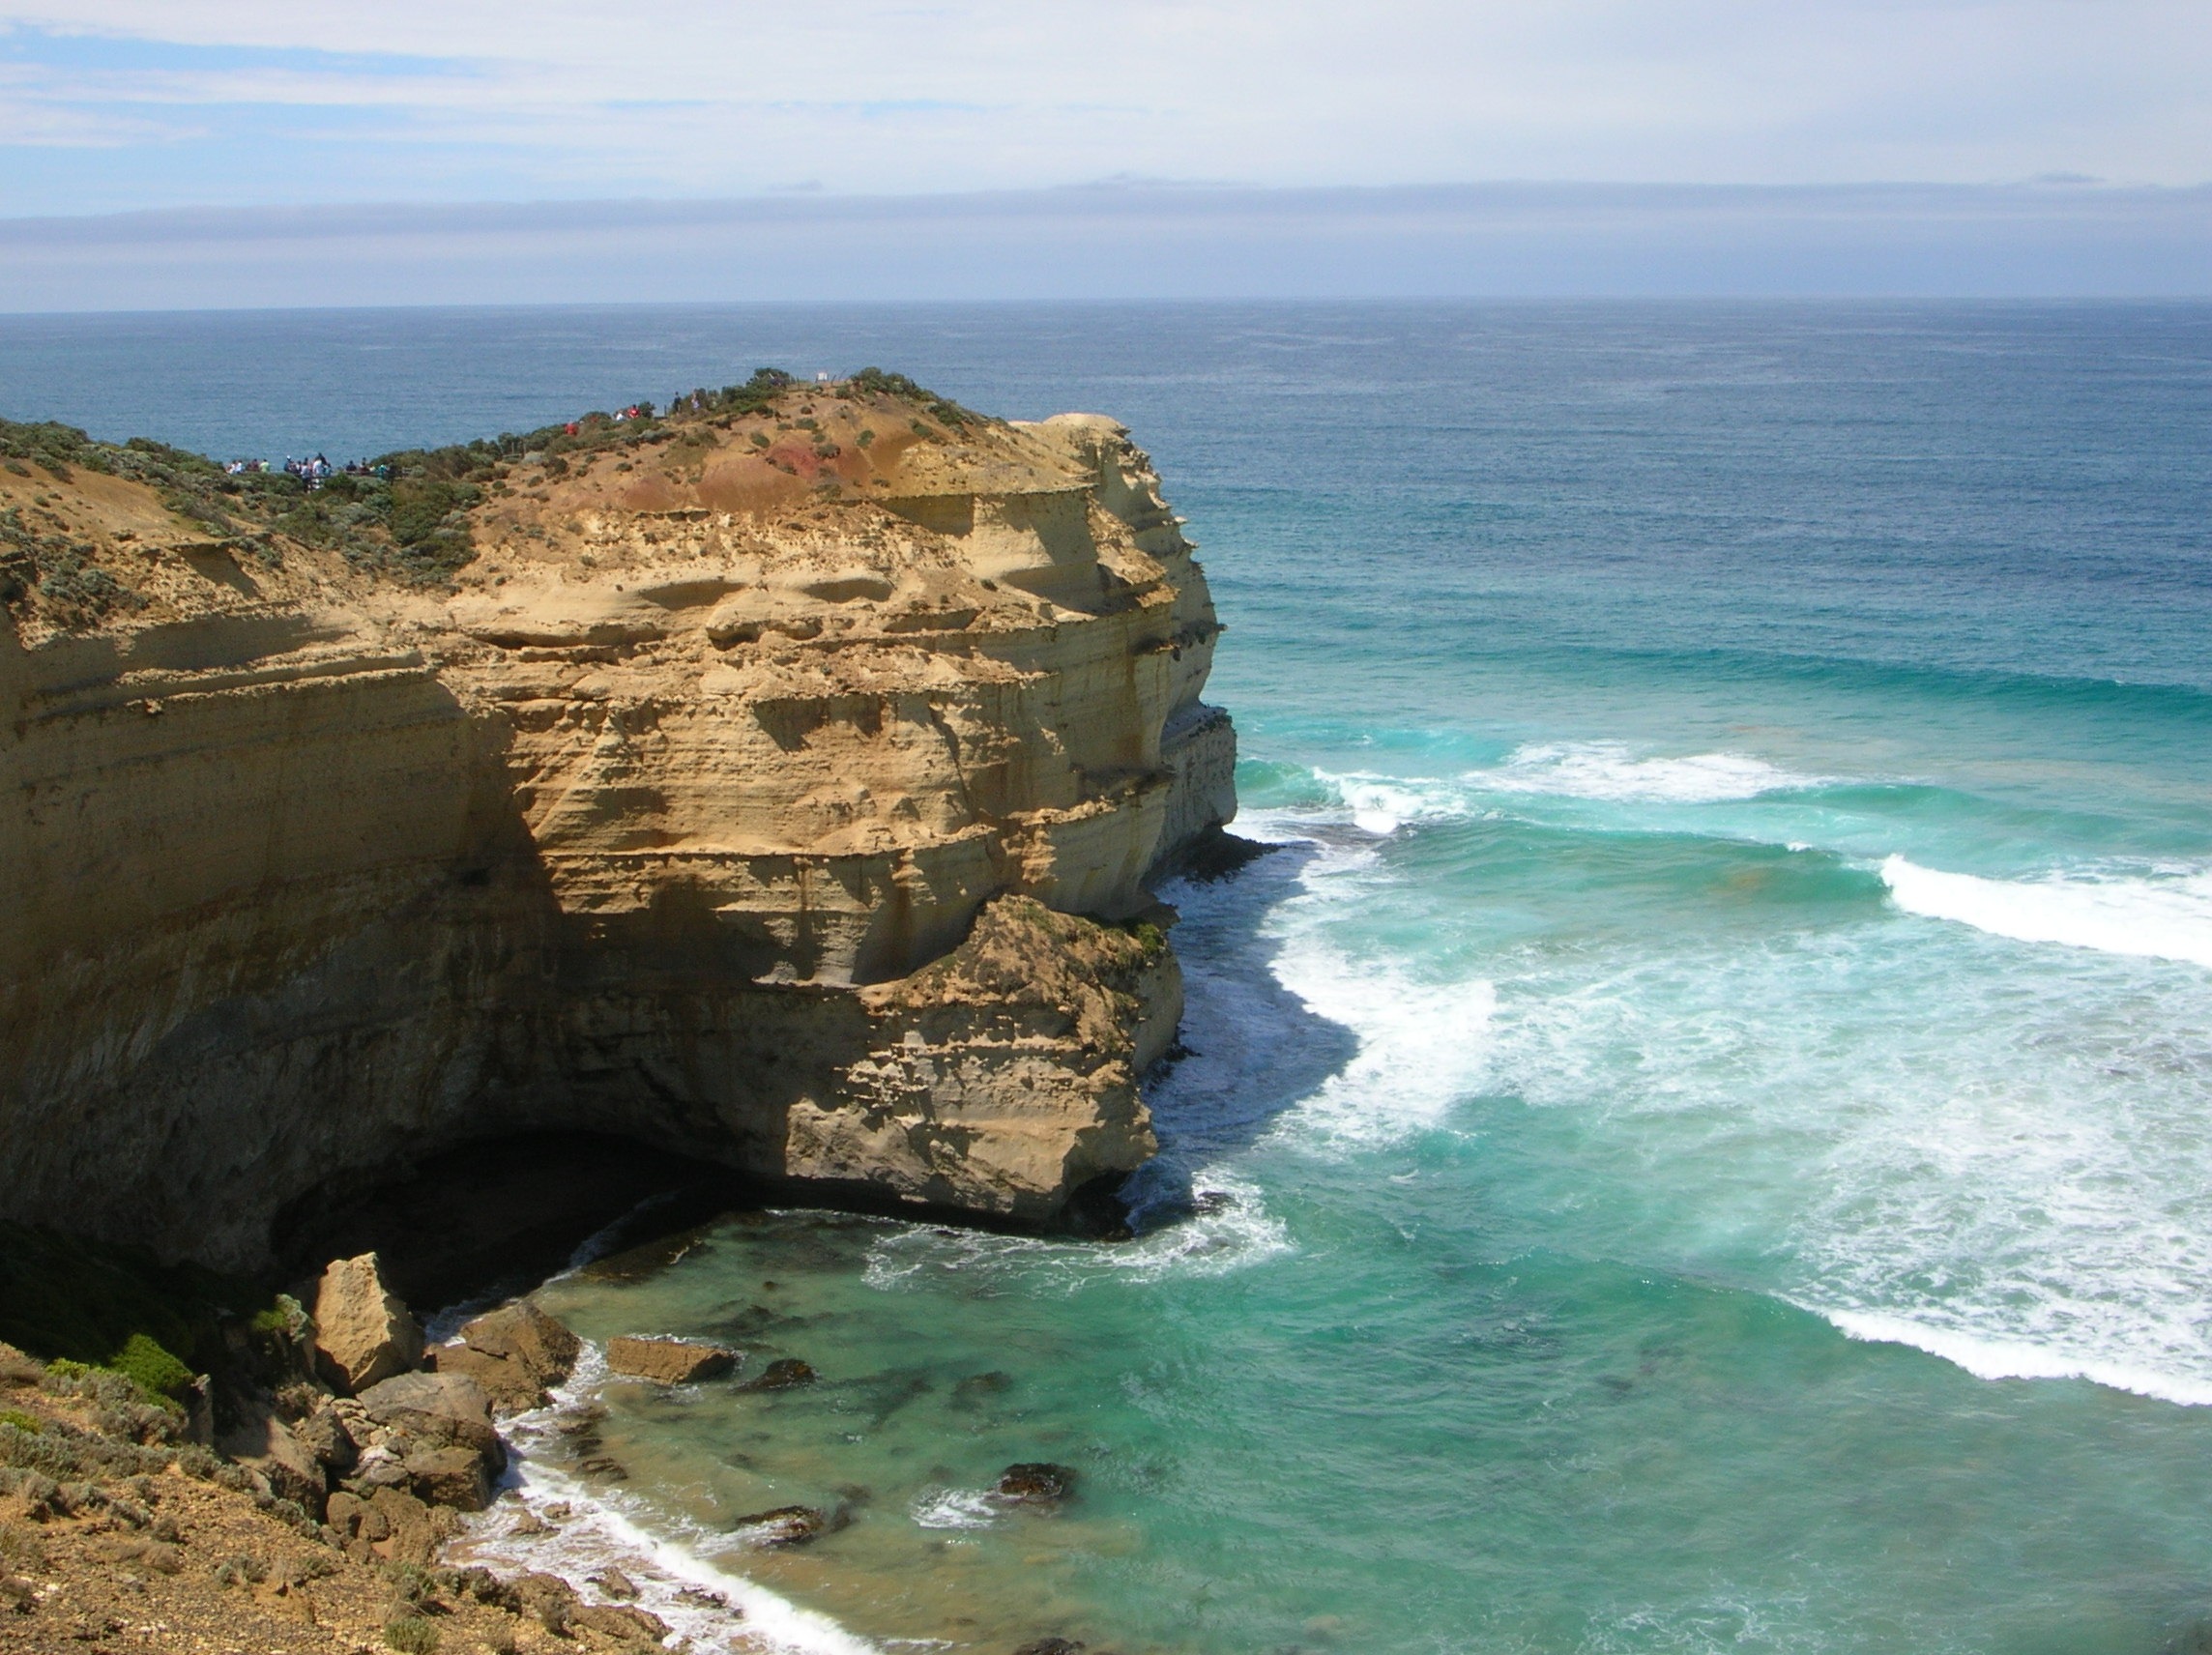
beach, sea, coast, water, rock, ocean, shore, wave, vacation, formation, cliff, cove, bay, stack, terrain, material, body of water, australia, geology, pacific, cape, islet, landform, natural arch, great ocean road, geographical feature, wind wave